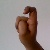
The image shows a hand gesture representing the letter 'X' in Indian Sign Language.